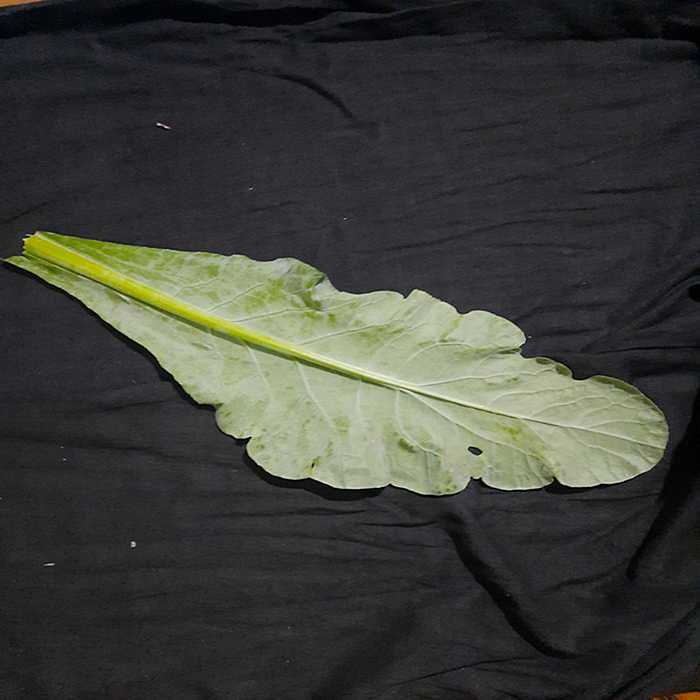
Plant: Cauliflower
Label: Fresh leaf